Ranunculus bullatus

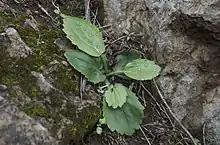
Oval, toothed leaves

Its leaves, which only grow at the base of the stem, are 2–6 cm long, oval, and have broad rounded teeth. Each plant has 1 or 2 flowers which are yellow, scented and about 25mm in diameter. Each has 5-12 petals which are slightly irregular. It flowers from October to December, often covering large areas of ground.